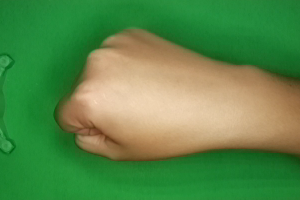
Label: rock